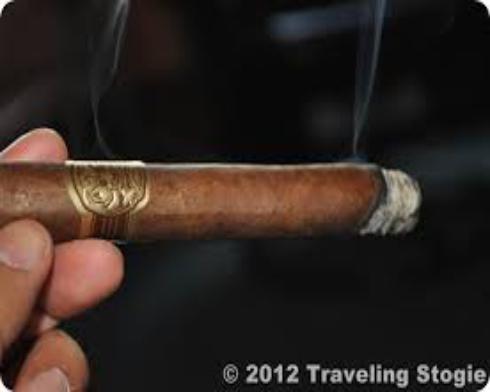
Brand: Aroma de San Andres
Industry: Necessities